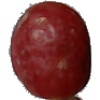
Label: Grape Pink 1